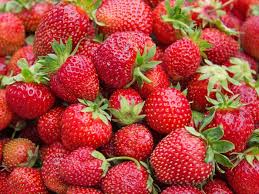
Label: Strawberry